Flower Mocher

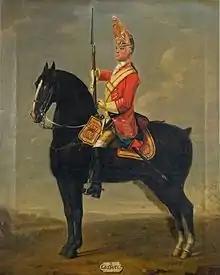
Trooper 2nd Horse Grenadiers c. 1750

Mocher rose progressively up the ranks during his 50-year career from his start as a 15-year-old sub-lieutenant. Less than 3 years later on 4 June 1747 he followed his fellow officers to kiss the King's hand on his appointment as a captain.